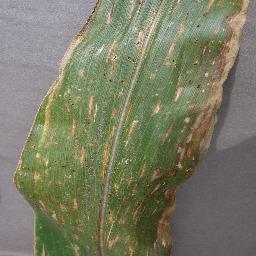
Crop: corn
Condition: (maize)_cercospora_spot_gray_spot